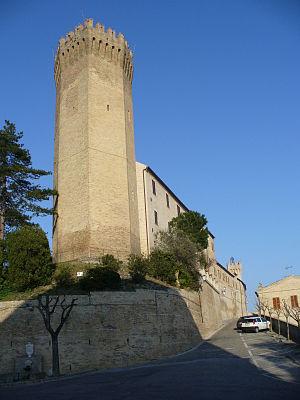
L'association I Borghi più belli d'Italia est née en mars 2001 sous l'impulsion de Conseil du tourisme de l'ANCI.